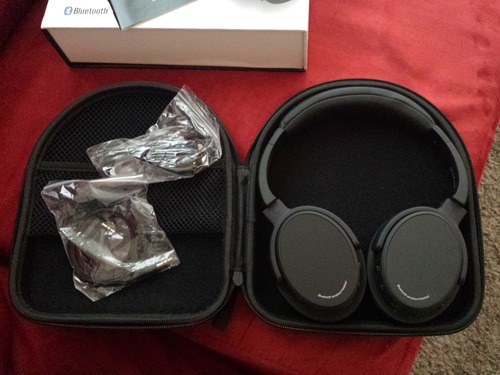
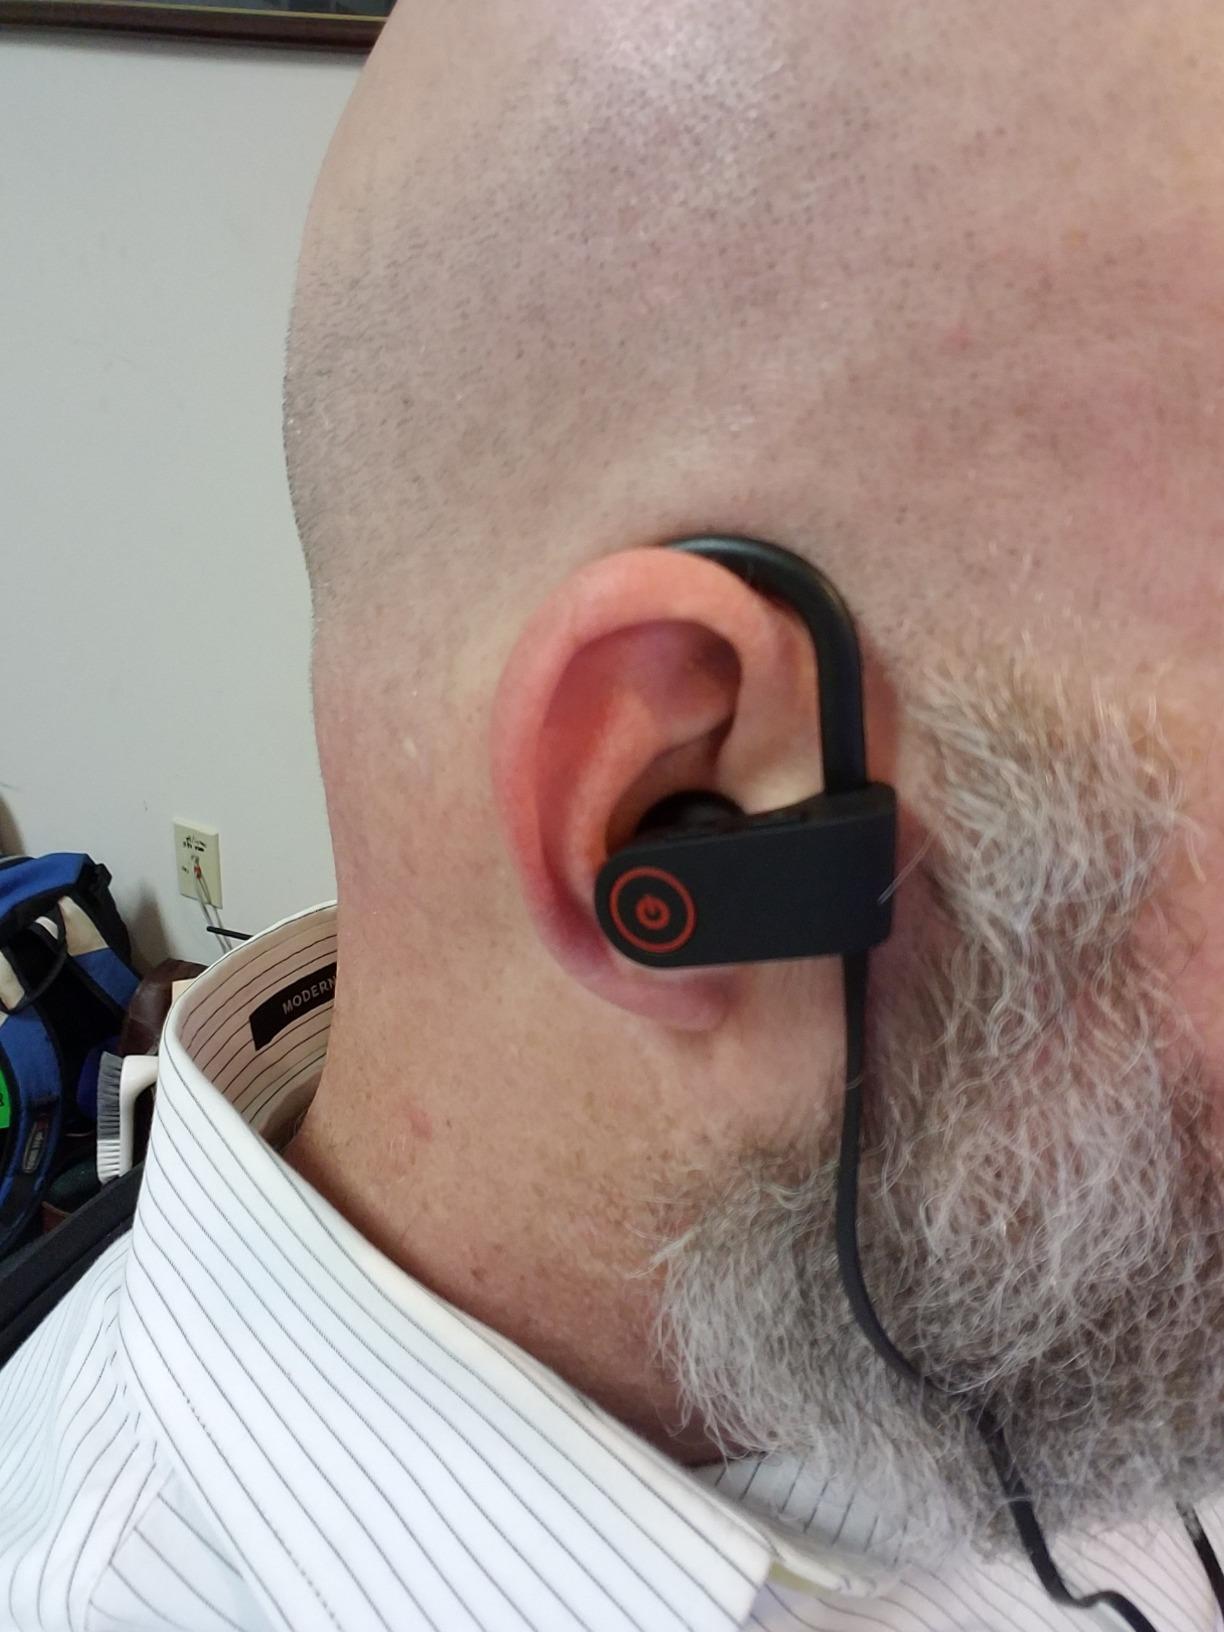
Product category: headphones
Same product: no